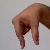
The image shows a hand gesture representing the letter 'Q' in Indian Sign Language.